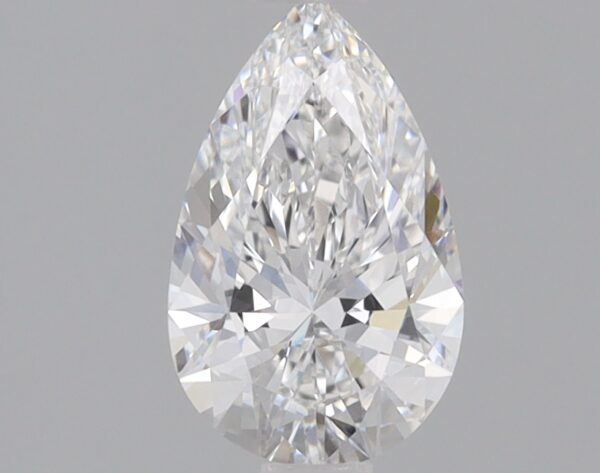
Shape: pear
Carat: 0.78
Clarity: VS1
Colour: E
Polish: EX
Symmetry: EX
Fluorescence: NONE
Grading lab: IGI
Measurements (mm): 8.4 x 5.2 x 3.18